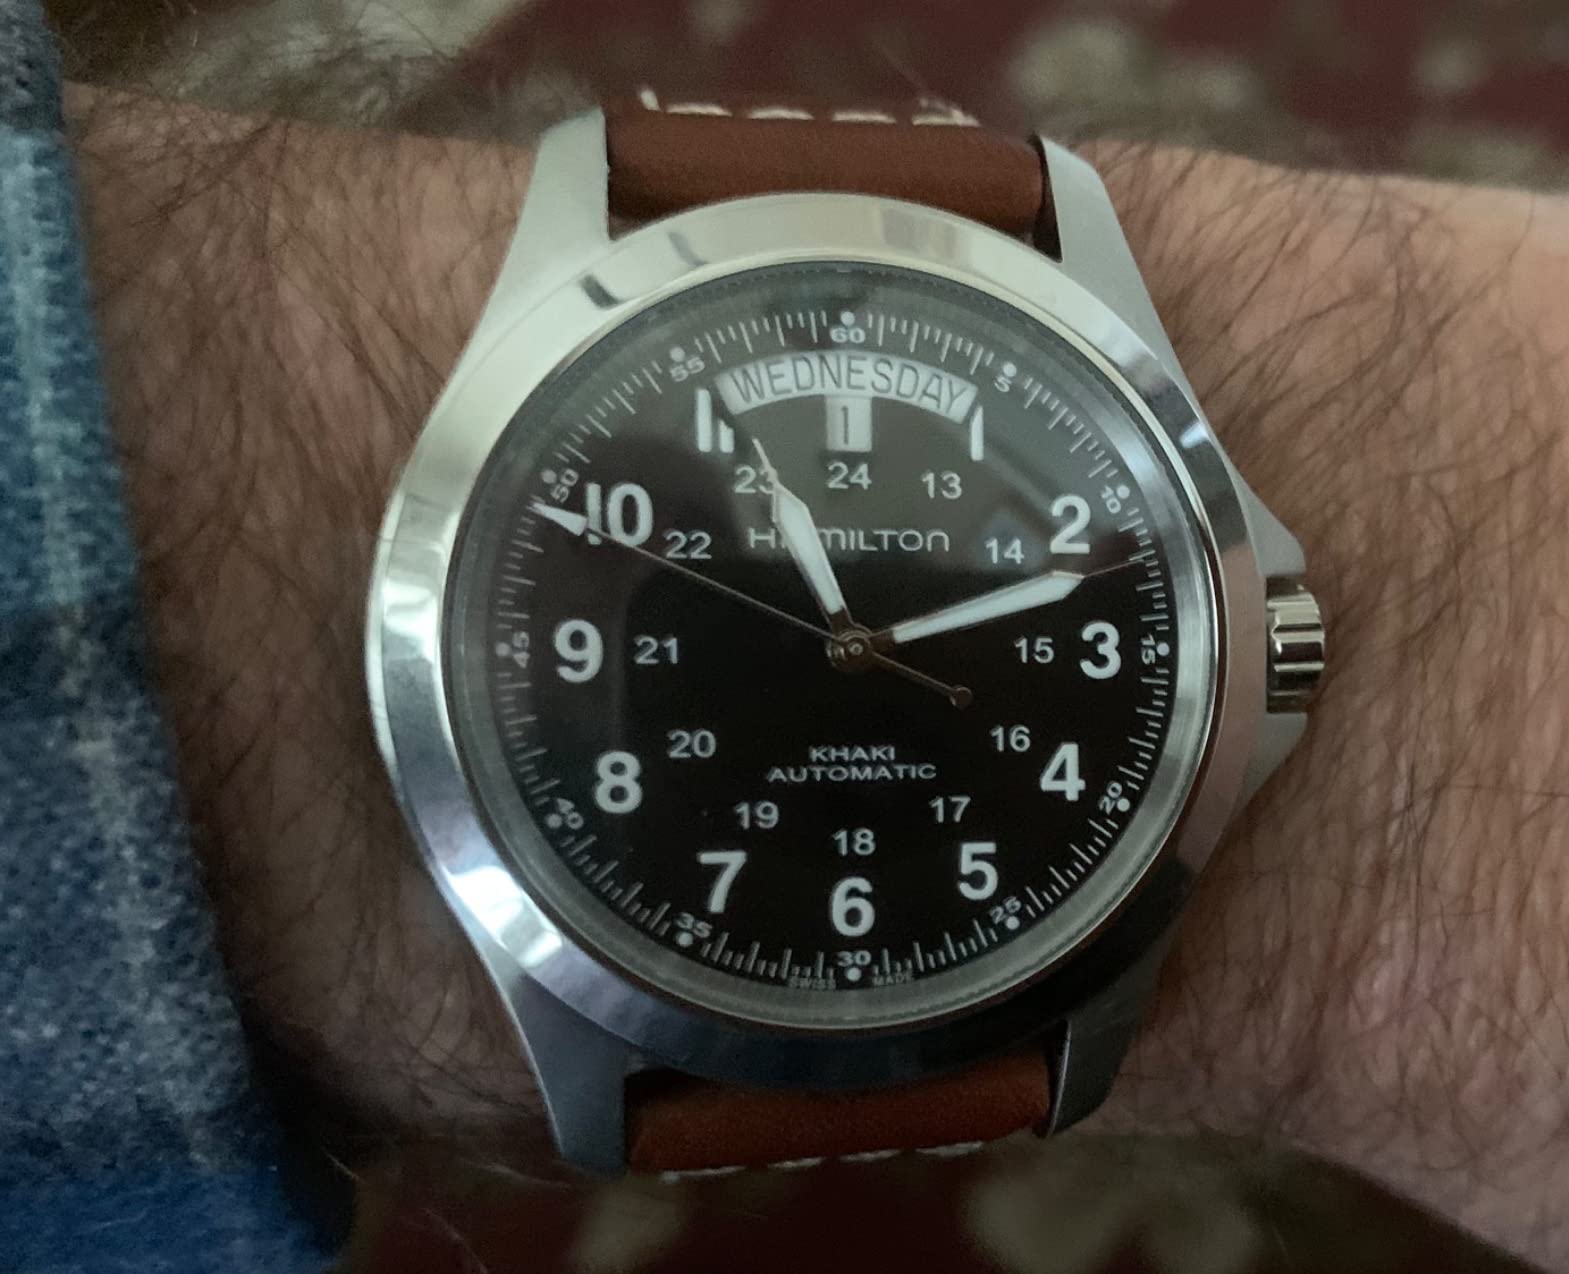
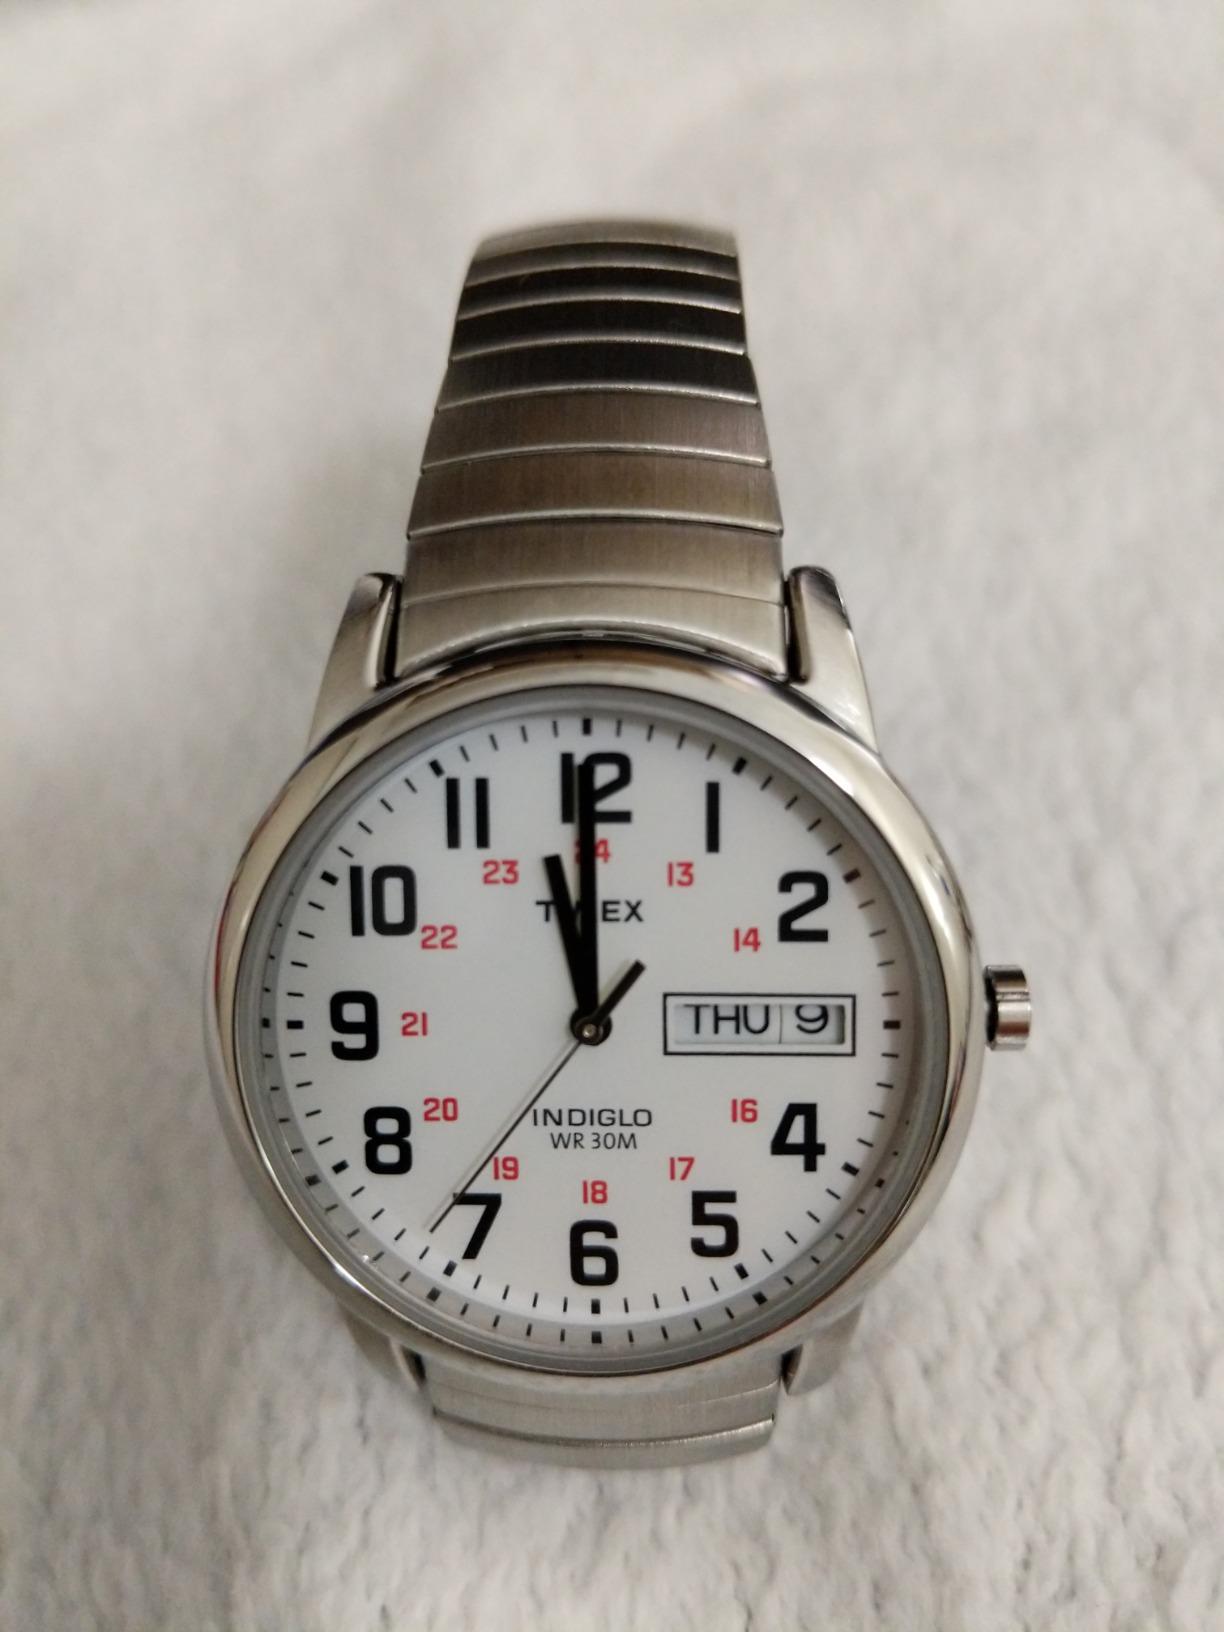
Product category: accessories_watch
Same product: no